Faux Namti Bridge

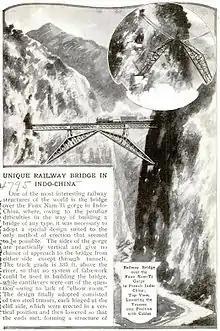
Illustration from "Popular Mechanics", 1913, depicting the trusses being lowered into place.

The bridge's construction, carried out by the Batignolles Construction Company, was particularly difficult and expensive. Its position over one hundred metres above the Sicha River required the development of novel construction methods, and its remoteness from large population centres, which complicating transportation of materials to and from the site. By the time it was complete, initial cost estimates for the railway had been revised from the equivalent of 19.2 million USD to US$33.1 million.